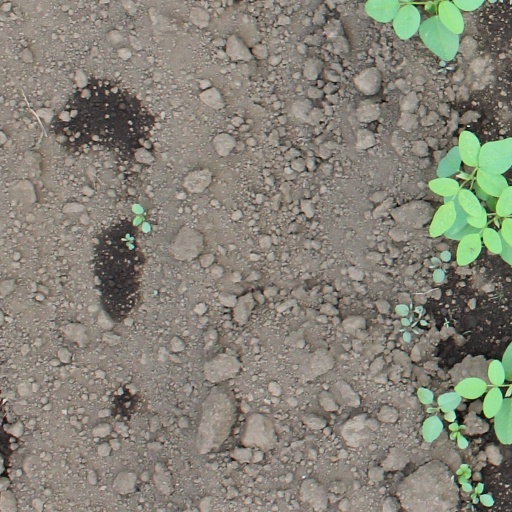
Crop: soybean